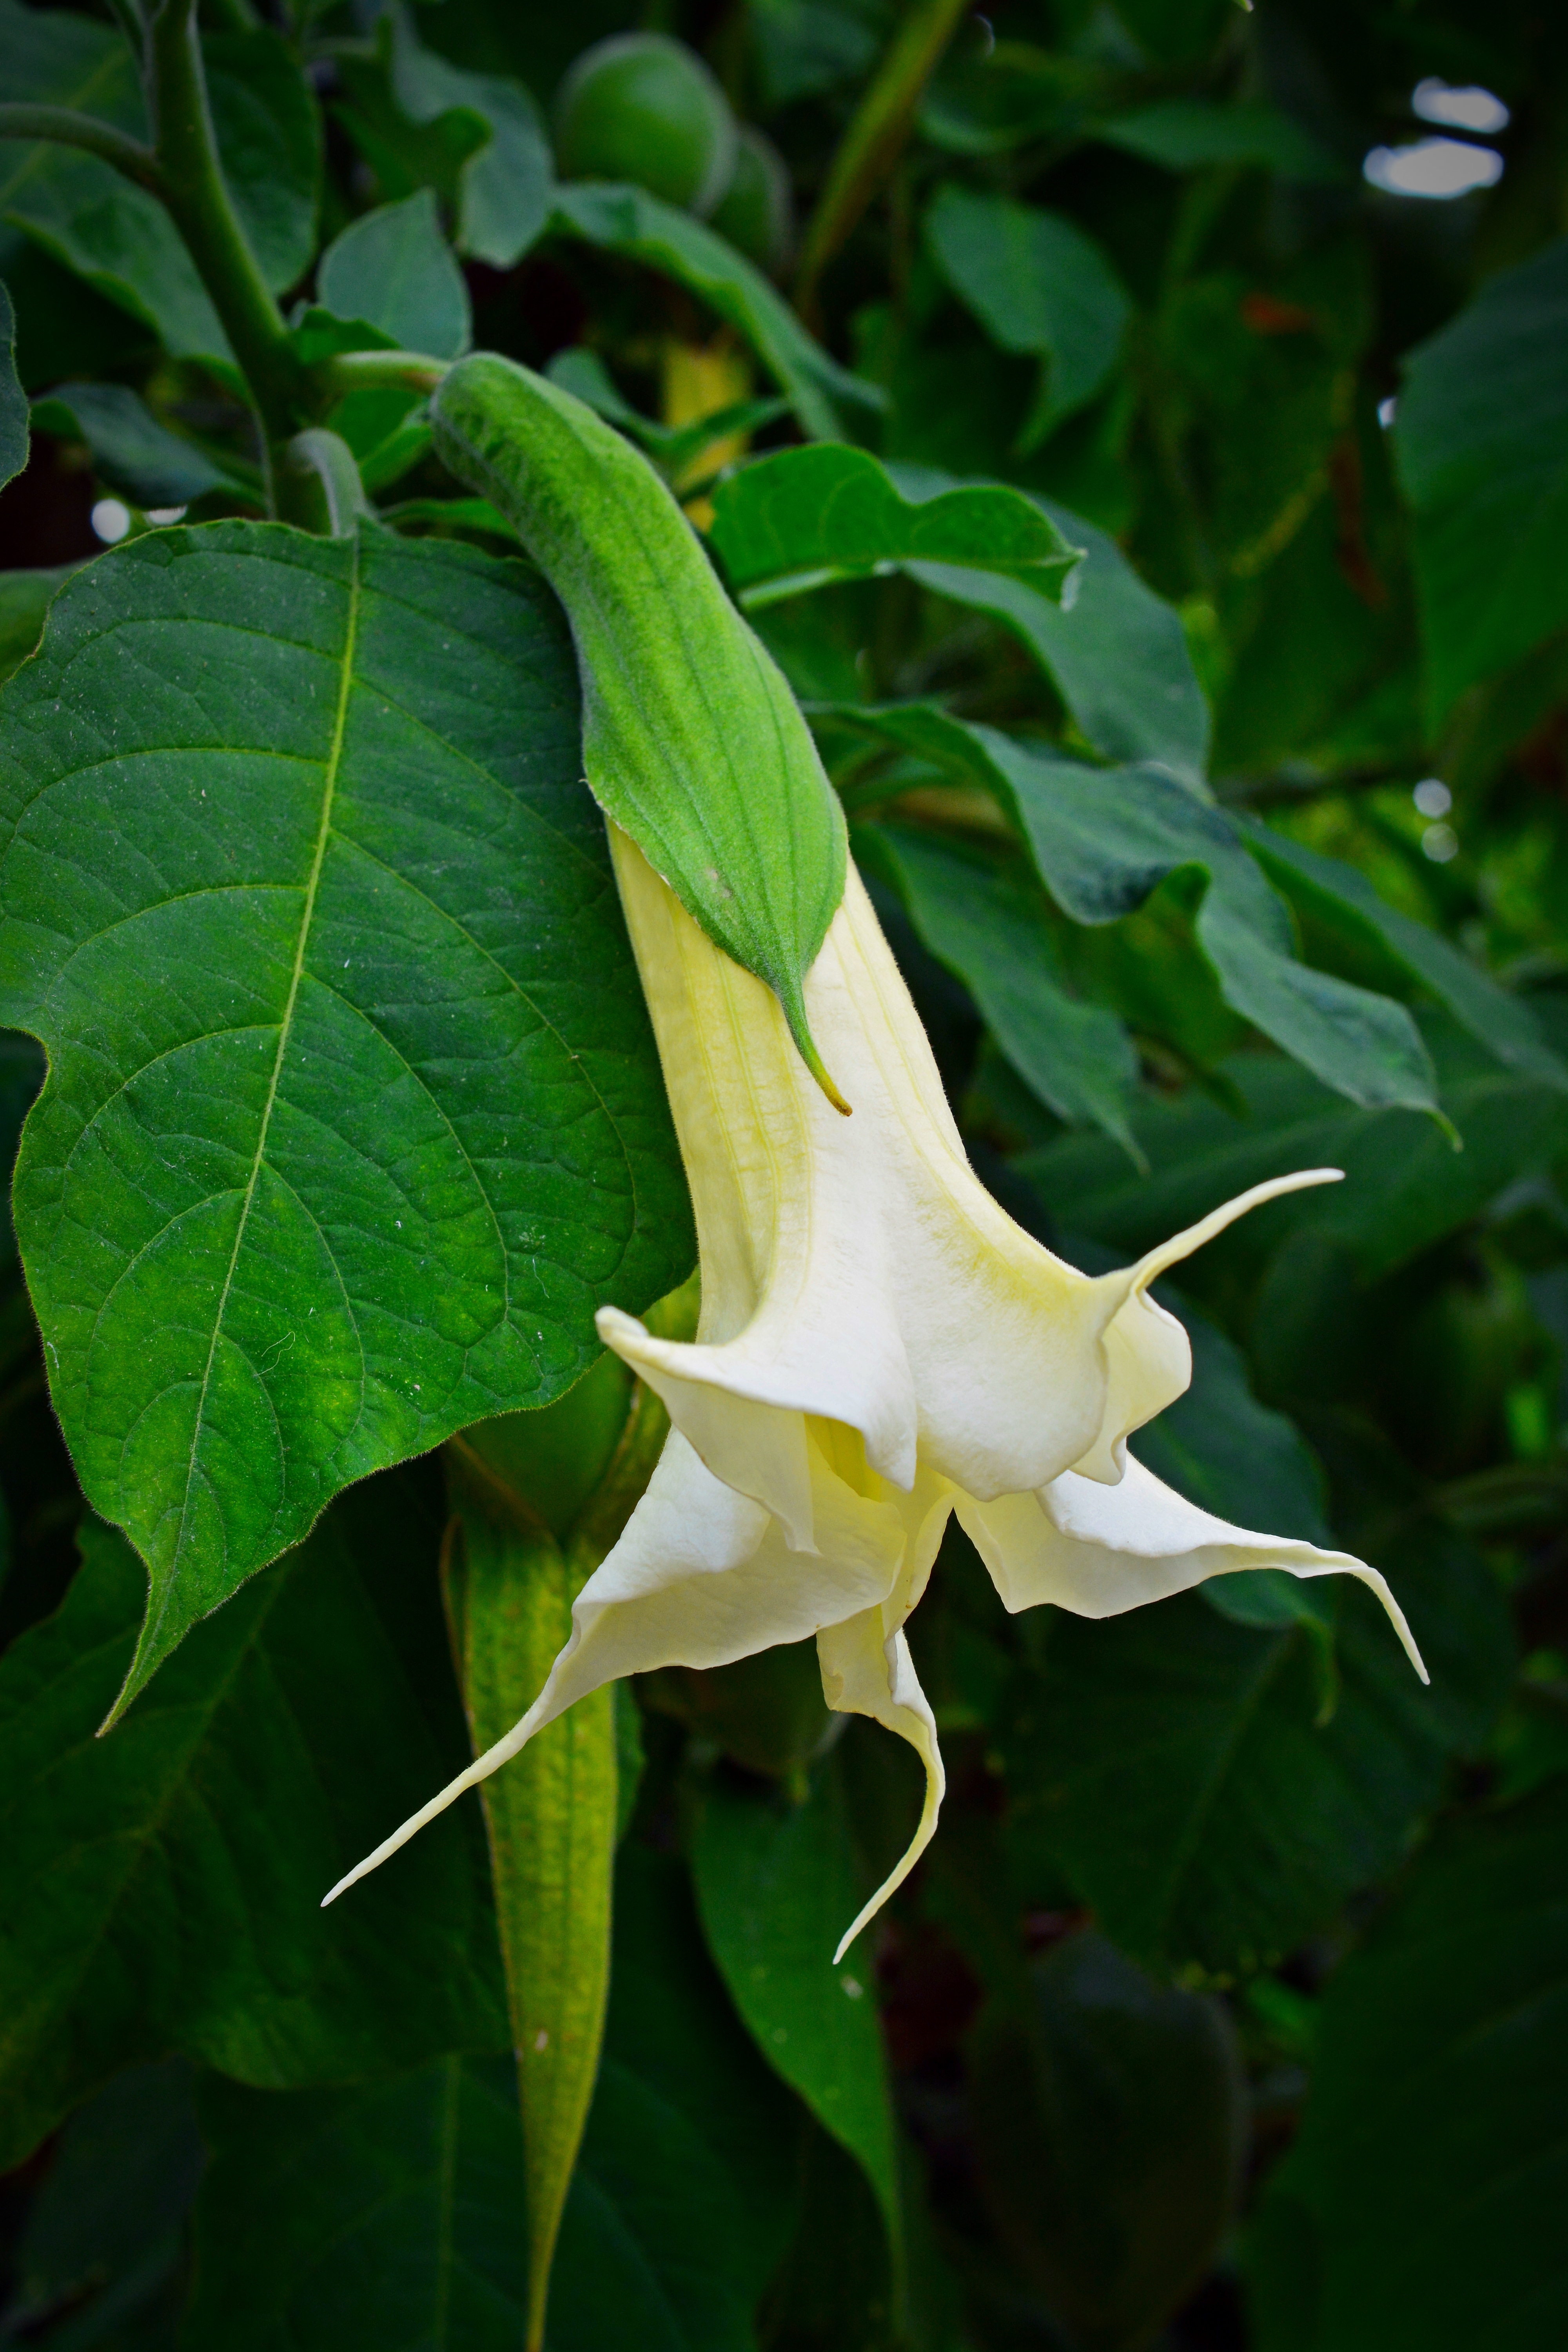
nature, blossom, plant, leaf, flower, bloom, green, produce, botany, close, flora, shrub, moonflower, jasmine, flowering plant, angel bells, woody plant, land plant, datura inoxia